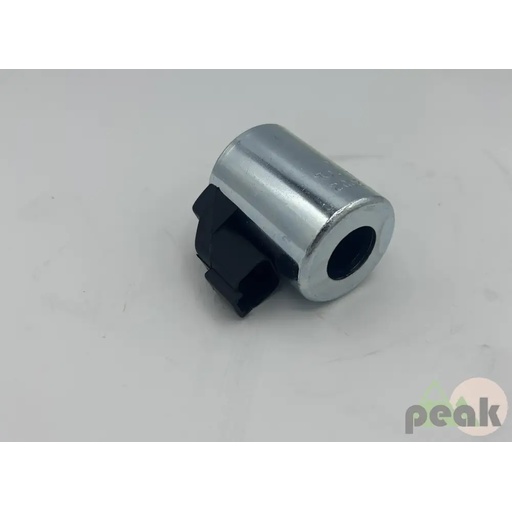
2451-9178 24V COIL
2451-9178 24V Coil is an original Sun Hydraulics© part produced in USA. It has been engineered to superior standards, and is compatible with Terex Powerscreen© original specifications. 2451-9178 24V Coil is a reliable and efficient electromechanical component designed for industrial hydraulic systems. Engineered with precision and durability, it provides seamless operation and precise control, ensuring optimal performance in diverse hydraulic applications. The unit weight is 0.2kg. HS code 8474909000. Continue exploring our store, for more PEAK quality parts!
Brand: Peak Crusher Parts
Category: Business & Industrial > Mining & Quarrying > Mining & Quarrying Machinery > Crushers > Impact Crushers